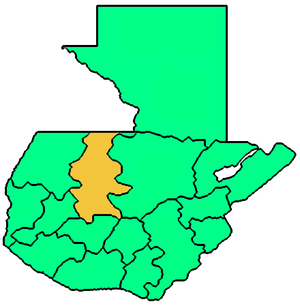
Le diocèse de Quiché est une Église particulière de l'Église catholique du Guatemala.